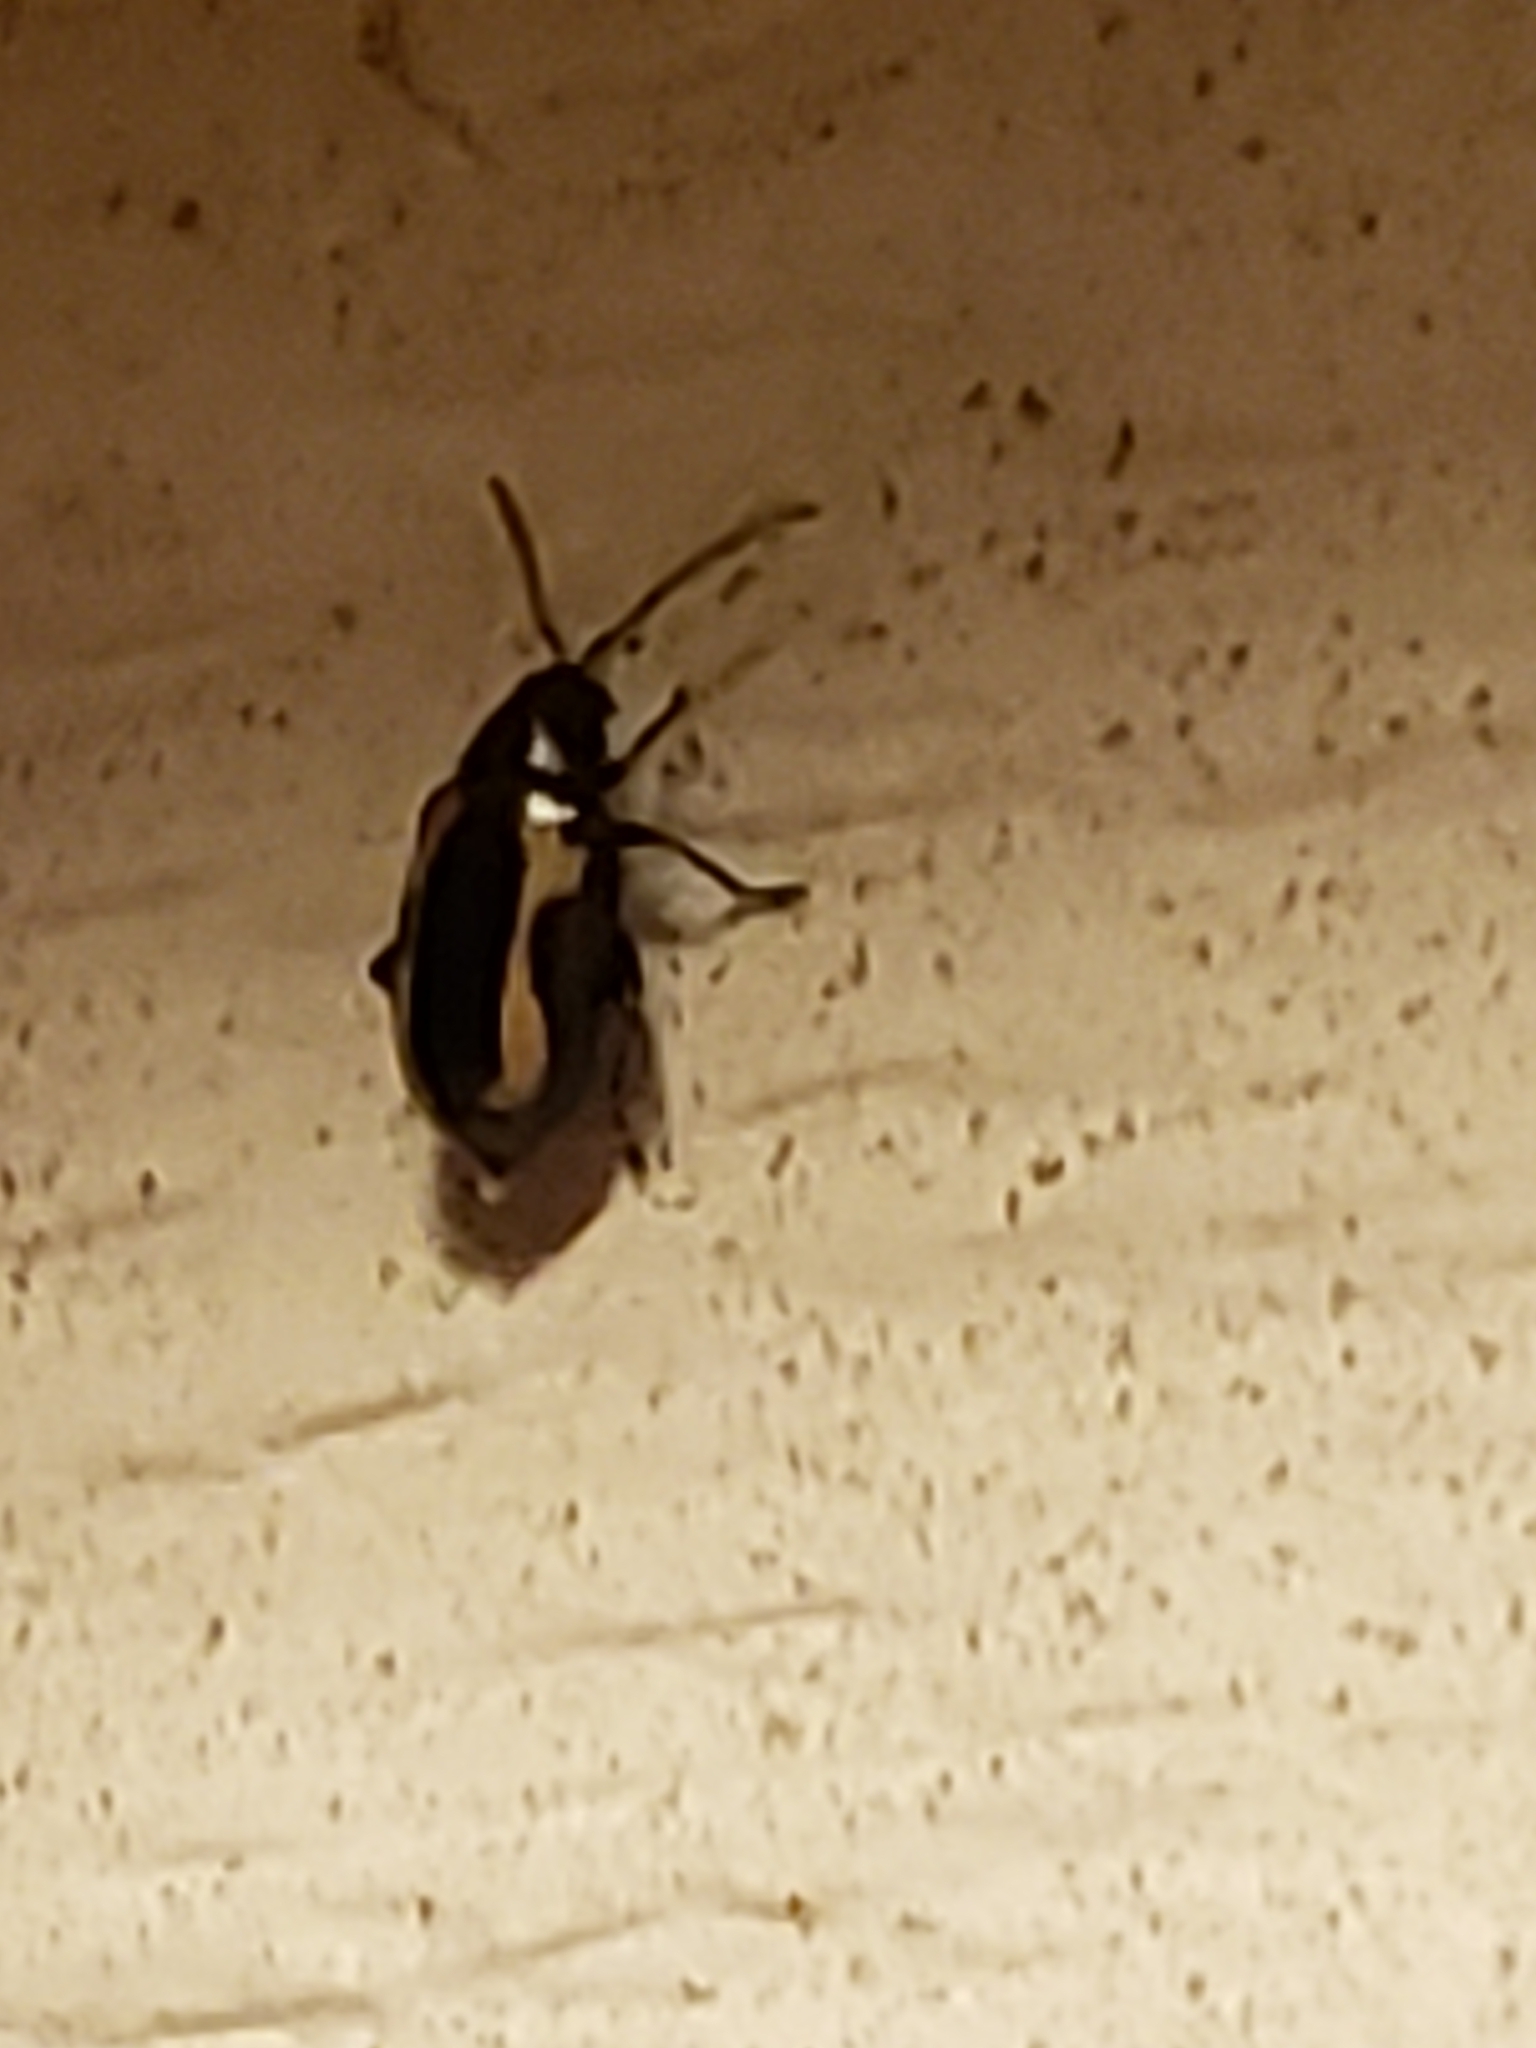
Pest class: striped_flea_beetle